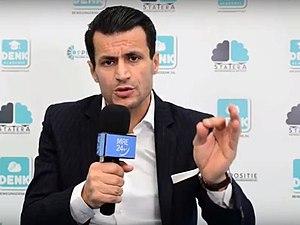
MRE24.TV, La chaîne des marocains du monde est une chaîne télévisé électronique qui s’intéresse aux affaires et problèmes des marocains résidents à l'étranger et de leur pays d'origine, à travers la couverture de leurs activités culturelles, artistiques et politiques. Aussi, veille à les faire impliquer dans toutes les affaires nationale et à les réunir de tous les coins du monde. La chaîne des marocains du monde fait partie de la société panorama médias spécialisée dans la presse et médias, sise à rabat et à Bruxelles. www.mre24.tv | www.mre24.com
Farid Azarkan, né le 16 octobre 1971 à Tafersit, est un homme politique néerlandais.